Rattanakosin Kingdom (1782–1932)

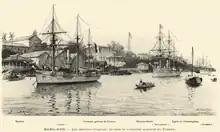
Cover of "L'Illustration" depicting French gunboats "Lutin", "Inconstant" and "Comète" anchoring at the French legation in Bangkok, published on 22 July 1893.

The new king Mongkut, who had ascended the throne in 1851 and his minister Chaophraya Si Suriyawong (Chuang Bunnag) embraced more liberal policies than their predecessors. Sir John Bowring the Governor of Hong Kong, who was the delegate of Aberdeen government in London rather than the East India Company, arrived in Bangkok in March 1855 along with Harry Parkes in the ship "Rattler". Si Suriyawong, called "'Kralahom"', was an advocate of free trade principles. Though free trade proposals were initially opposed by Somdet Chaophraya 'Ong Noi' Phichaiyat, agreements were reached and Bowring Treaty was signed in April 1855. Harry Parkes brought drafted agreement to London where Law Officers of the Crown pushed for clarifications of some vagueness, leading to the 'Supplementary Agreement of 1856'. Parkes returned to Bangkok with ratifications exchanged in 1856. Bowring Treaty reduced and fixed general standard tariff at three percent and granted extraterritoriality to British subjects in Siam who would subject to British consular authority and British law rather than Siamese judiciary system. The British were also allowed land ownership in area within 24-hour journey from Bangkok. Charles Hillier became the first British consul in Bangkok in 1856 but he died soon four months later. King Mongkut granted a land on Chao Phraya River bank next to Portuguese Consulate to be British Consulate.